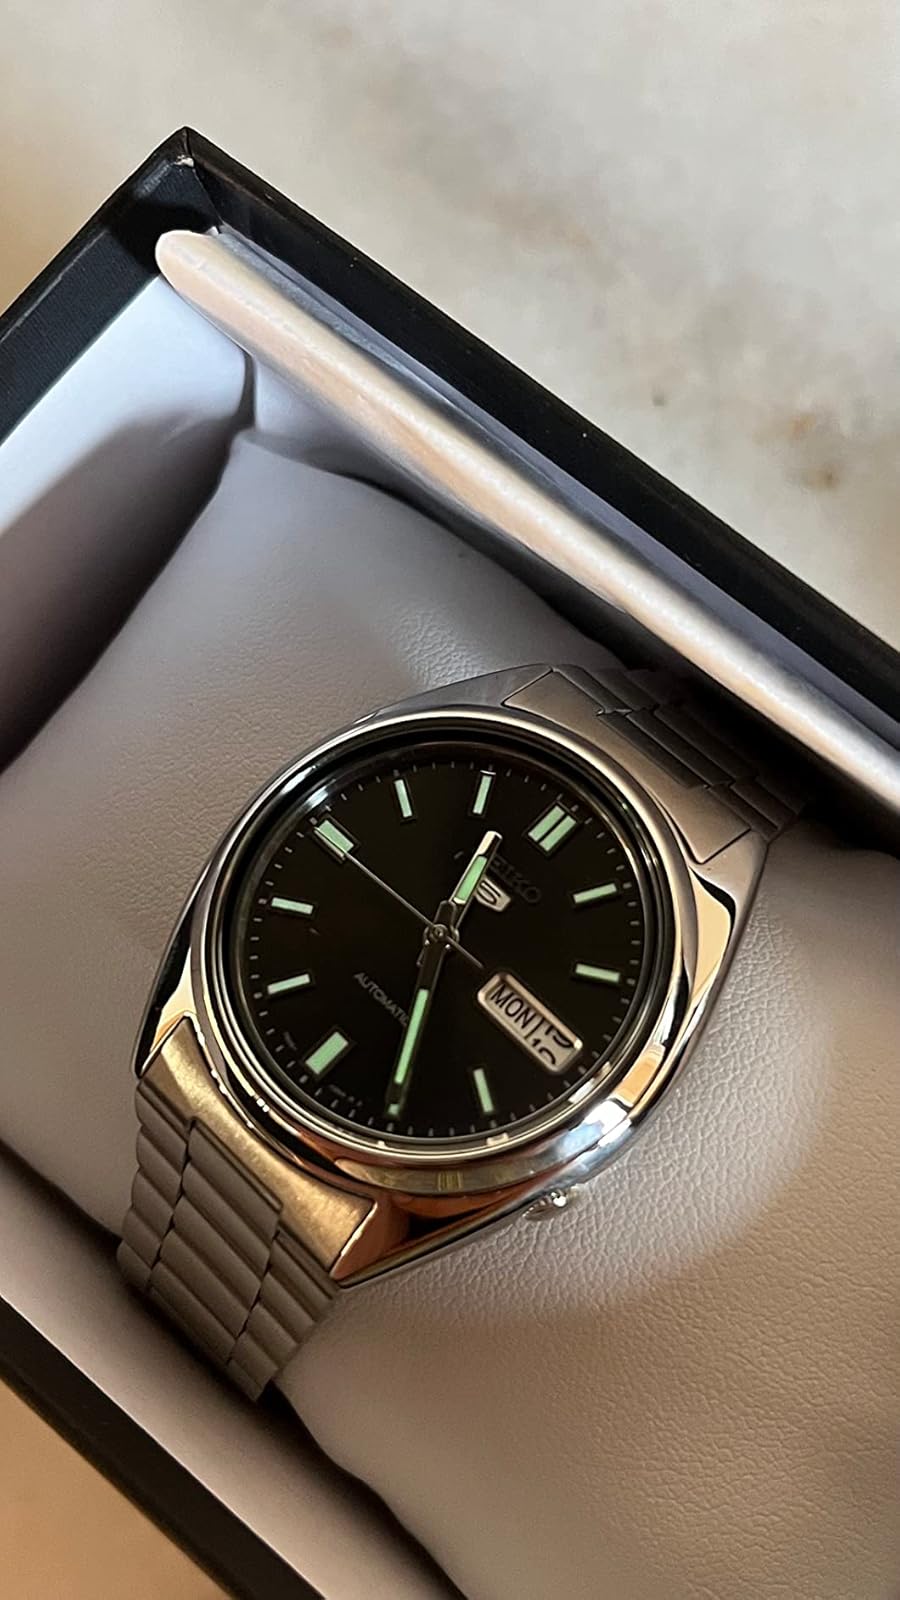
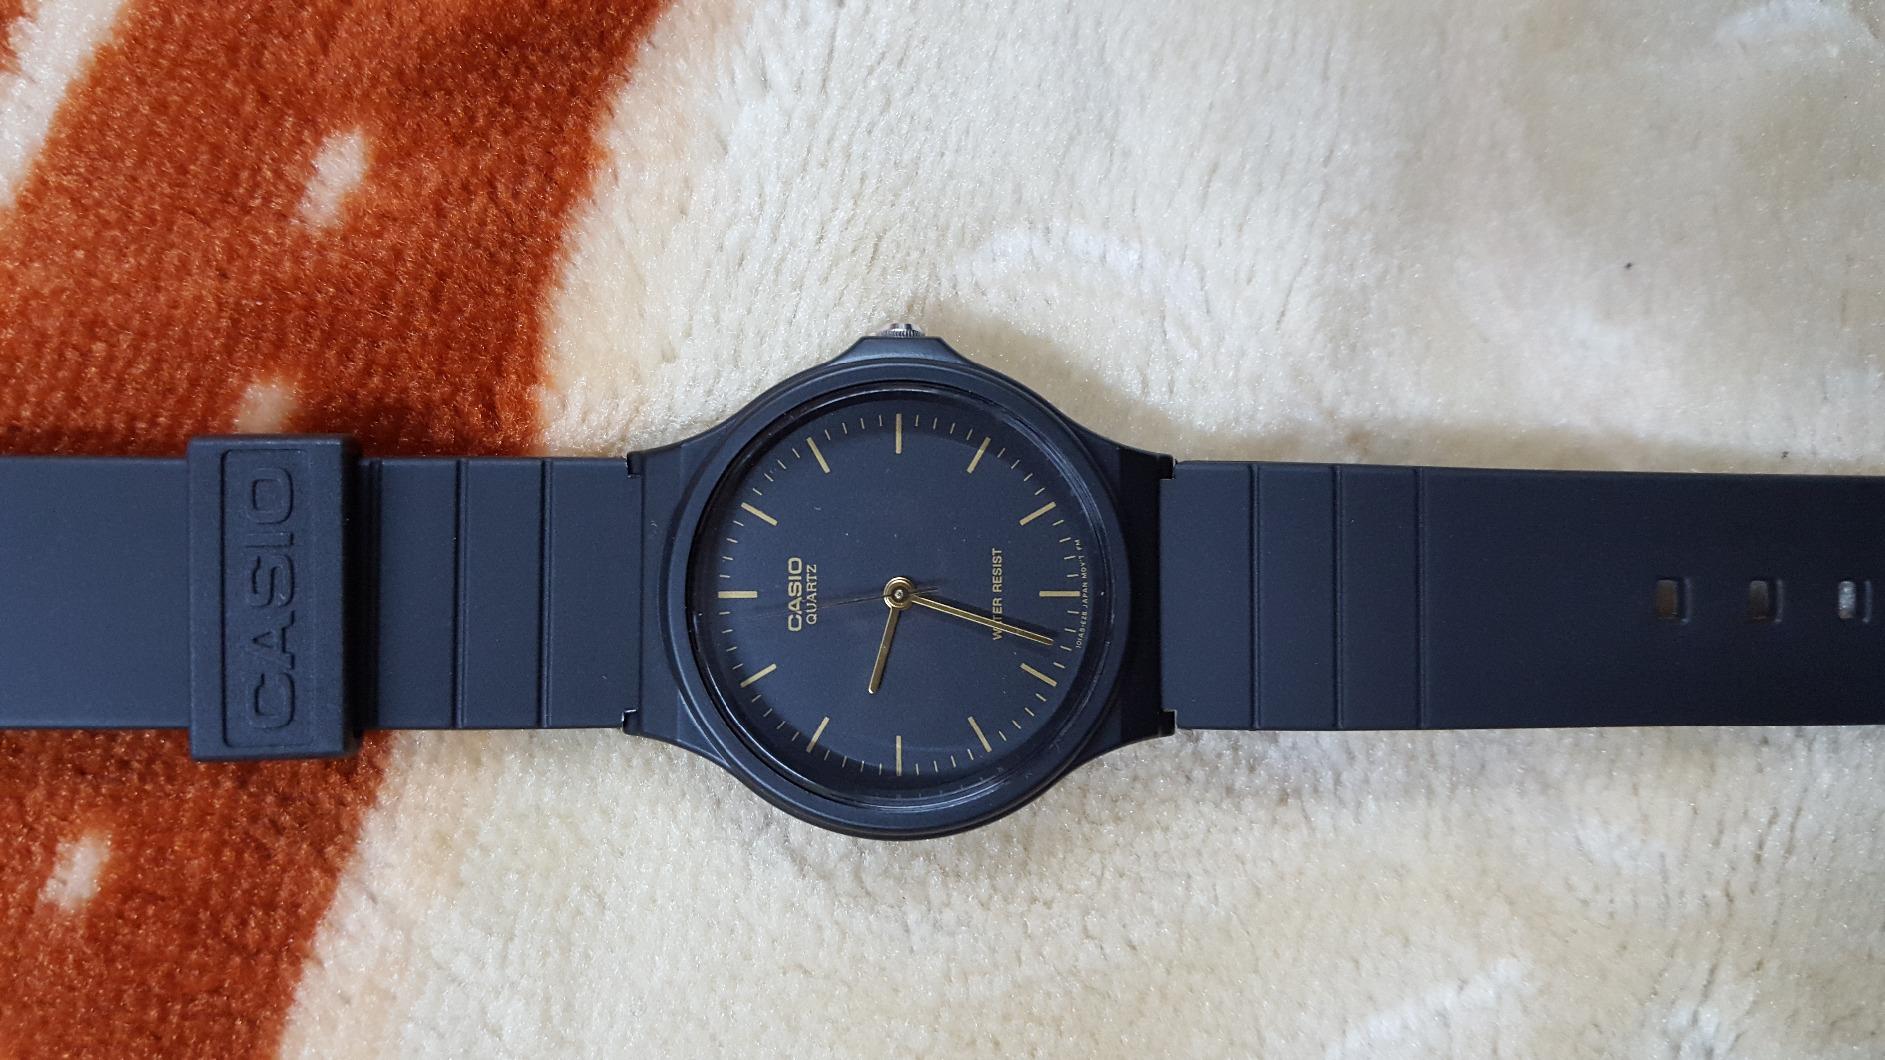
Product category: accessories_watch
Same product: no